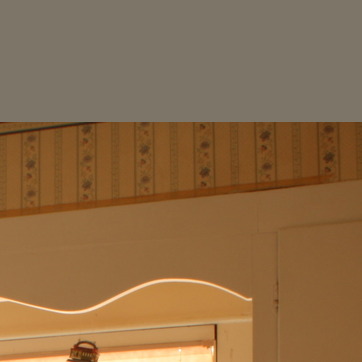
Material: wallpaper